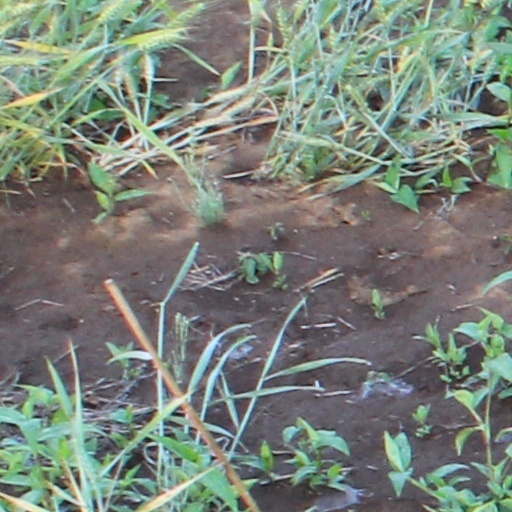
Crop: wheat